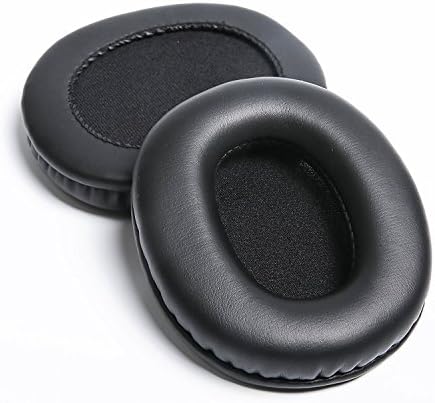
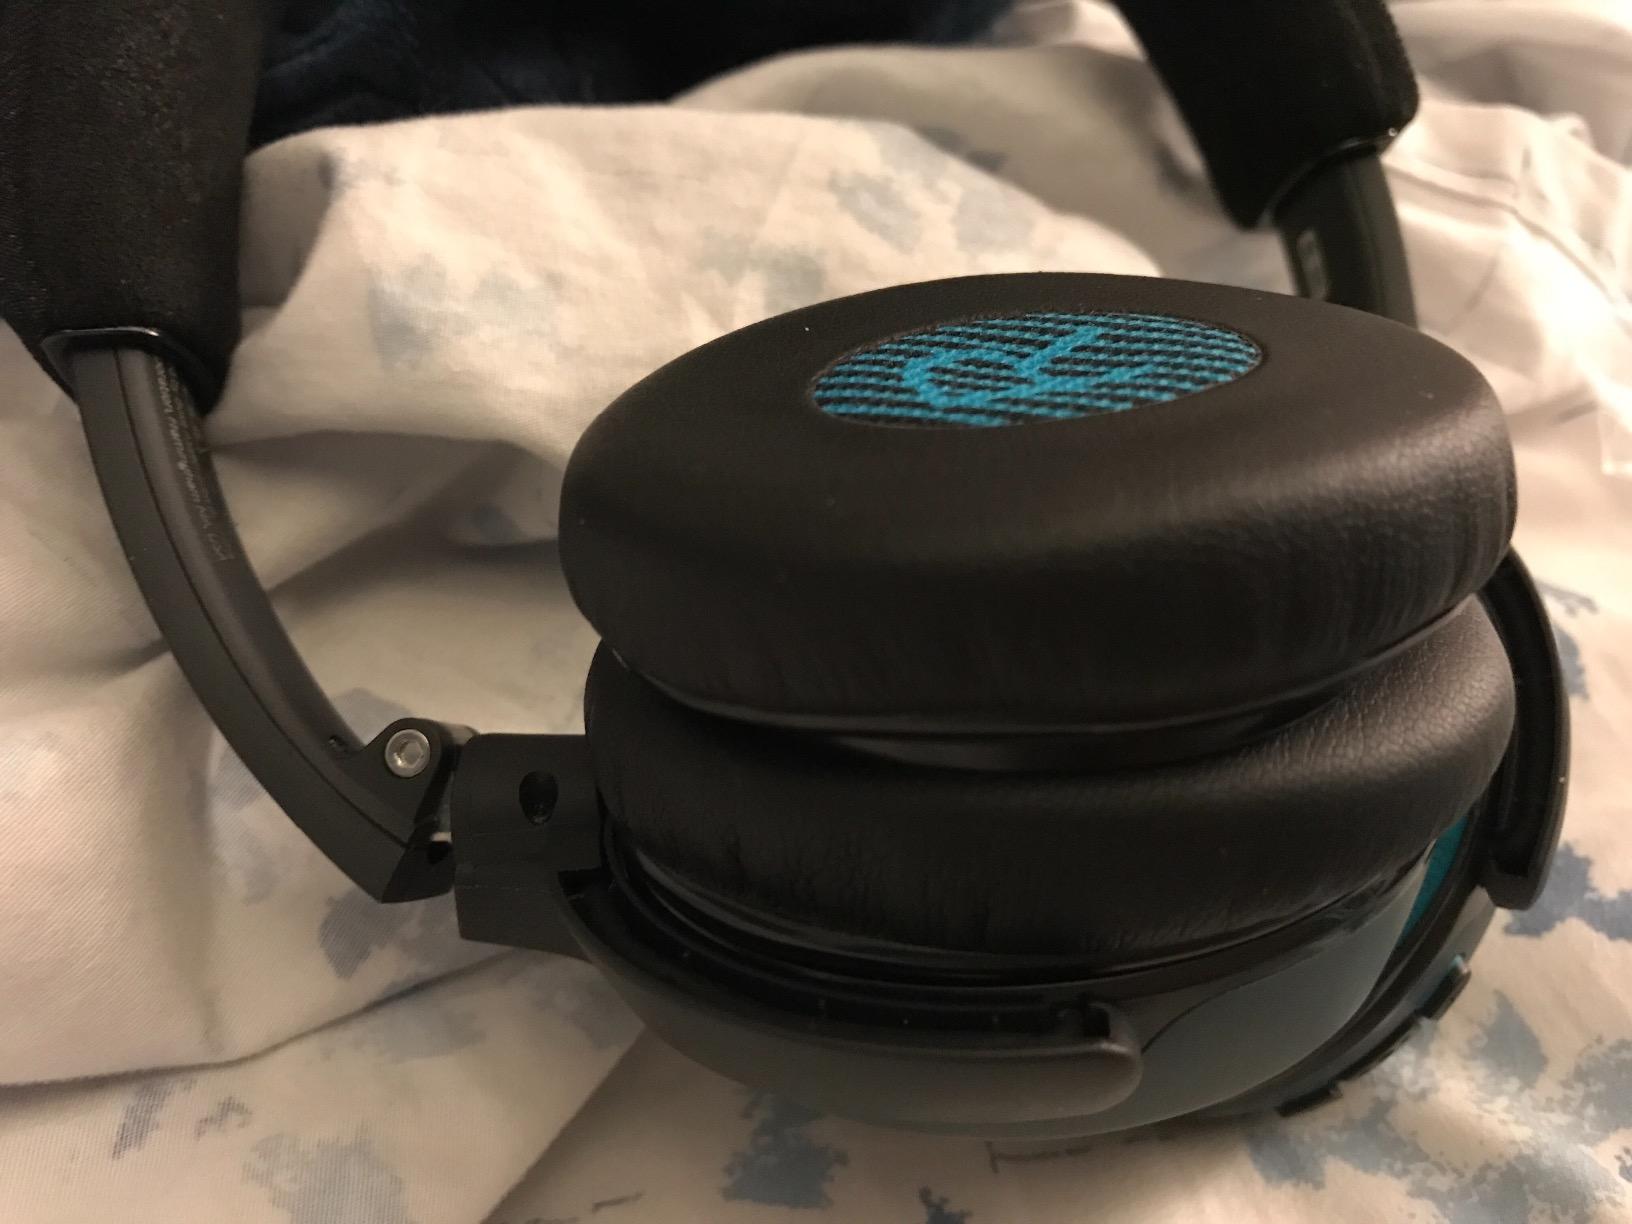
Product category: headphones
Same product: no